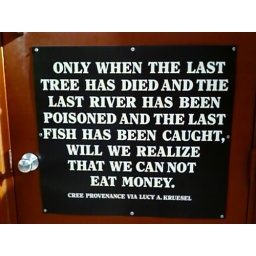
A sign found on a door in a northern town. A real clean town too.